Col de Marsolino

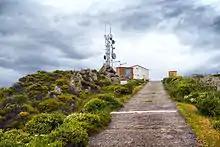
Marsolino pylon

The Marsolino Pass is located on a secondary mountain range in the Monte Cinto massif, joining the main chain of the island at the Muvrella.